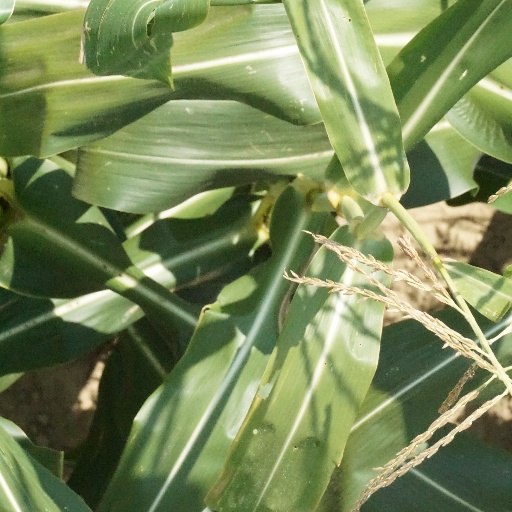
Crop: maize; corn